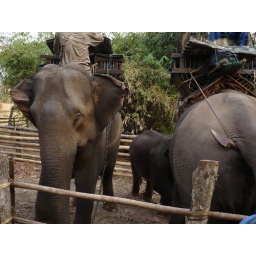
Since there is no road going to Kho-Ta, elephants are used to carry whatever is not produced locally in the village